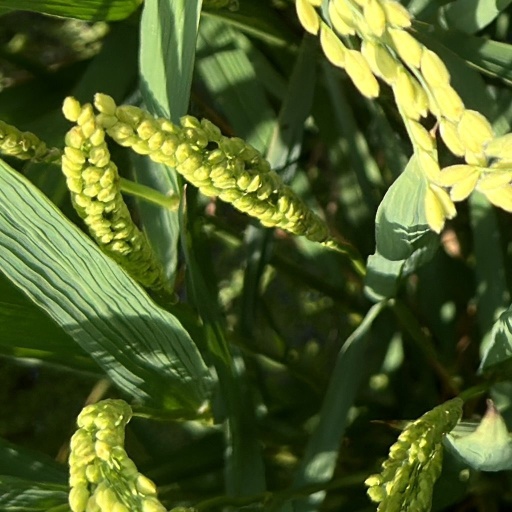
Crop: rice